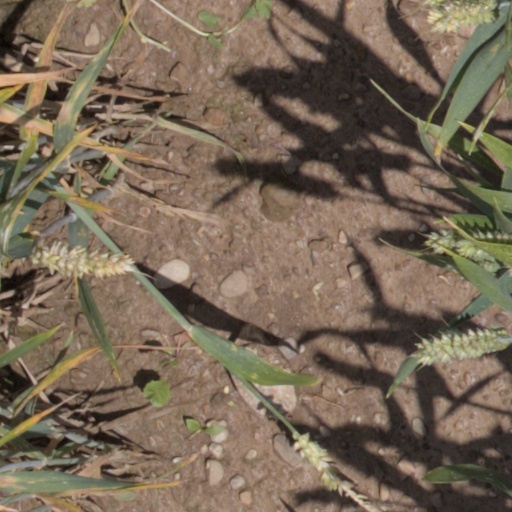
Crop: wheat